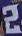
Number: 2